Elliot Page

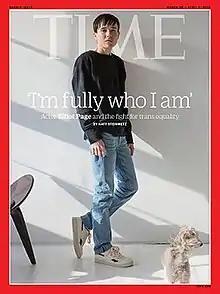
Page's 2021 appearance on "Time" was the first for an openly trans man.

In August 2021, Page collaborated with Mark Rendall for a music release on Bandcamp. The three-track EP has been described as a "lo-fi bedroom pop adventure" in the press. In August 2021, he signed an overall deal with Universal Content Productions. In September 2021, Page launched a production company, Page Boy Productions, and appointed Matt Jordan Smith to serve as Head of Development and Production. In February 2022, it was announced that Flatiron Books had acquired the publishing rights to "Pageboy", a memoir written by Page, for $3 million, with the book set to release in June 2023. The memoir debuted at the top of "The New York Times" Best Sellers List for Nonfiction.